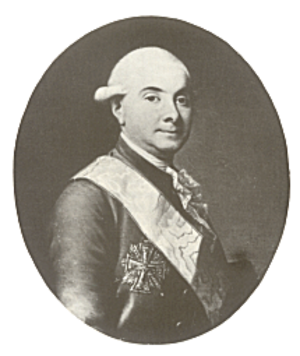
Christian Numsen
Christian Frederik Numsen. Gengivelse af maleri af Jens Juel 1784
Christian Frederik Numsen var overhofmarskal, diplomat, generalløjtnant, og gehejmeråd. Han var sidste medlem af slægten Numsen, der især i militær henseende gjorde sig bemærket i 1700-tallets Danmark.